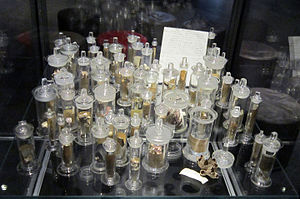
Zoologisk Museum / Udstillinger
Prøver fra Charles Darwins samling, sendt som gave til Japetus Steenstrup og Johan Georg Forchhammer i 1854 som tak for at låne ham mange prøver til sine studier. Darwins håndskrevne liste over prøver kan ses til højre. Zoologisk Museum i København.
Zoologisk Museum er sammen med Geologisk Museum og Botanisk Have en del af Statens Naturhistoriske Museum, der blev stiftet i 2004. Statens Naturhistoriske Museum er organiseret under det Natur- og Biovidenskabelige Fakultet på Københavns Universitet og har ansvaret for forvaltningen af de nationale naturhistoriske samlinger og den tilknyttede forskning og formidling.